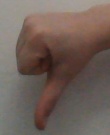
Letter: waw